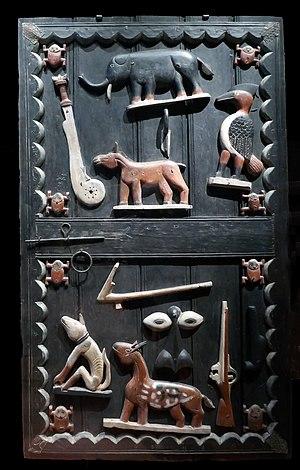
Porte du palais royal d'Abomey Atelier Sossa Dede Date
Les quatre portes du palais royal d'Abomey figurent parmi les œuvres les plus importantes et les plus représentatives de l'art de l'ancien royaume du Danhomè. Exposées au musée du Quai Branly, elles se rattachent au vaste ensemble patrimonial des palais royaux d'Abomey, inscrits sur la liste du Patrimoine mondial en 1985.
L'art africain traditionnel, distinct de l'art contemporain africain, se manifeste sous une multitude d'arts, souvent associés. La musique et la danse, la réalisation de nombreux types d'objets, sculptés, éventuellement enduits, peints ou produits par assemblage de nombreux éléments, ainsi que les arts du corps peuvent présenter un caractère artistique dans l'Afrique traditionnelle.